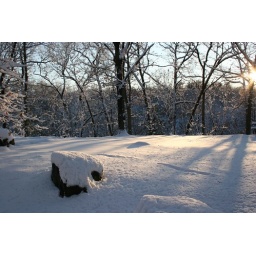
There were a suprising number of people around, walking dogs, sitting in their cars, ambling around.